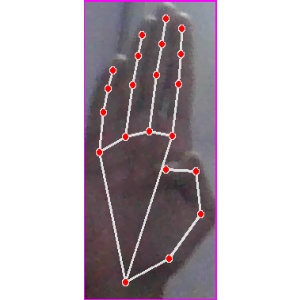
अक्षर: झ